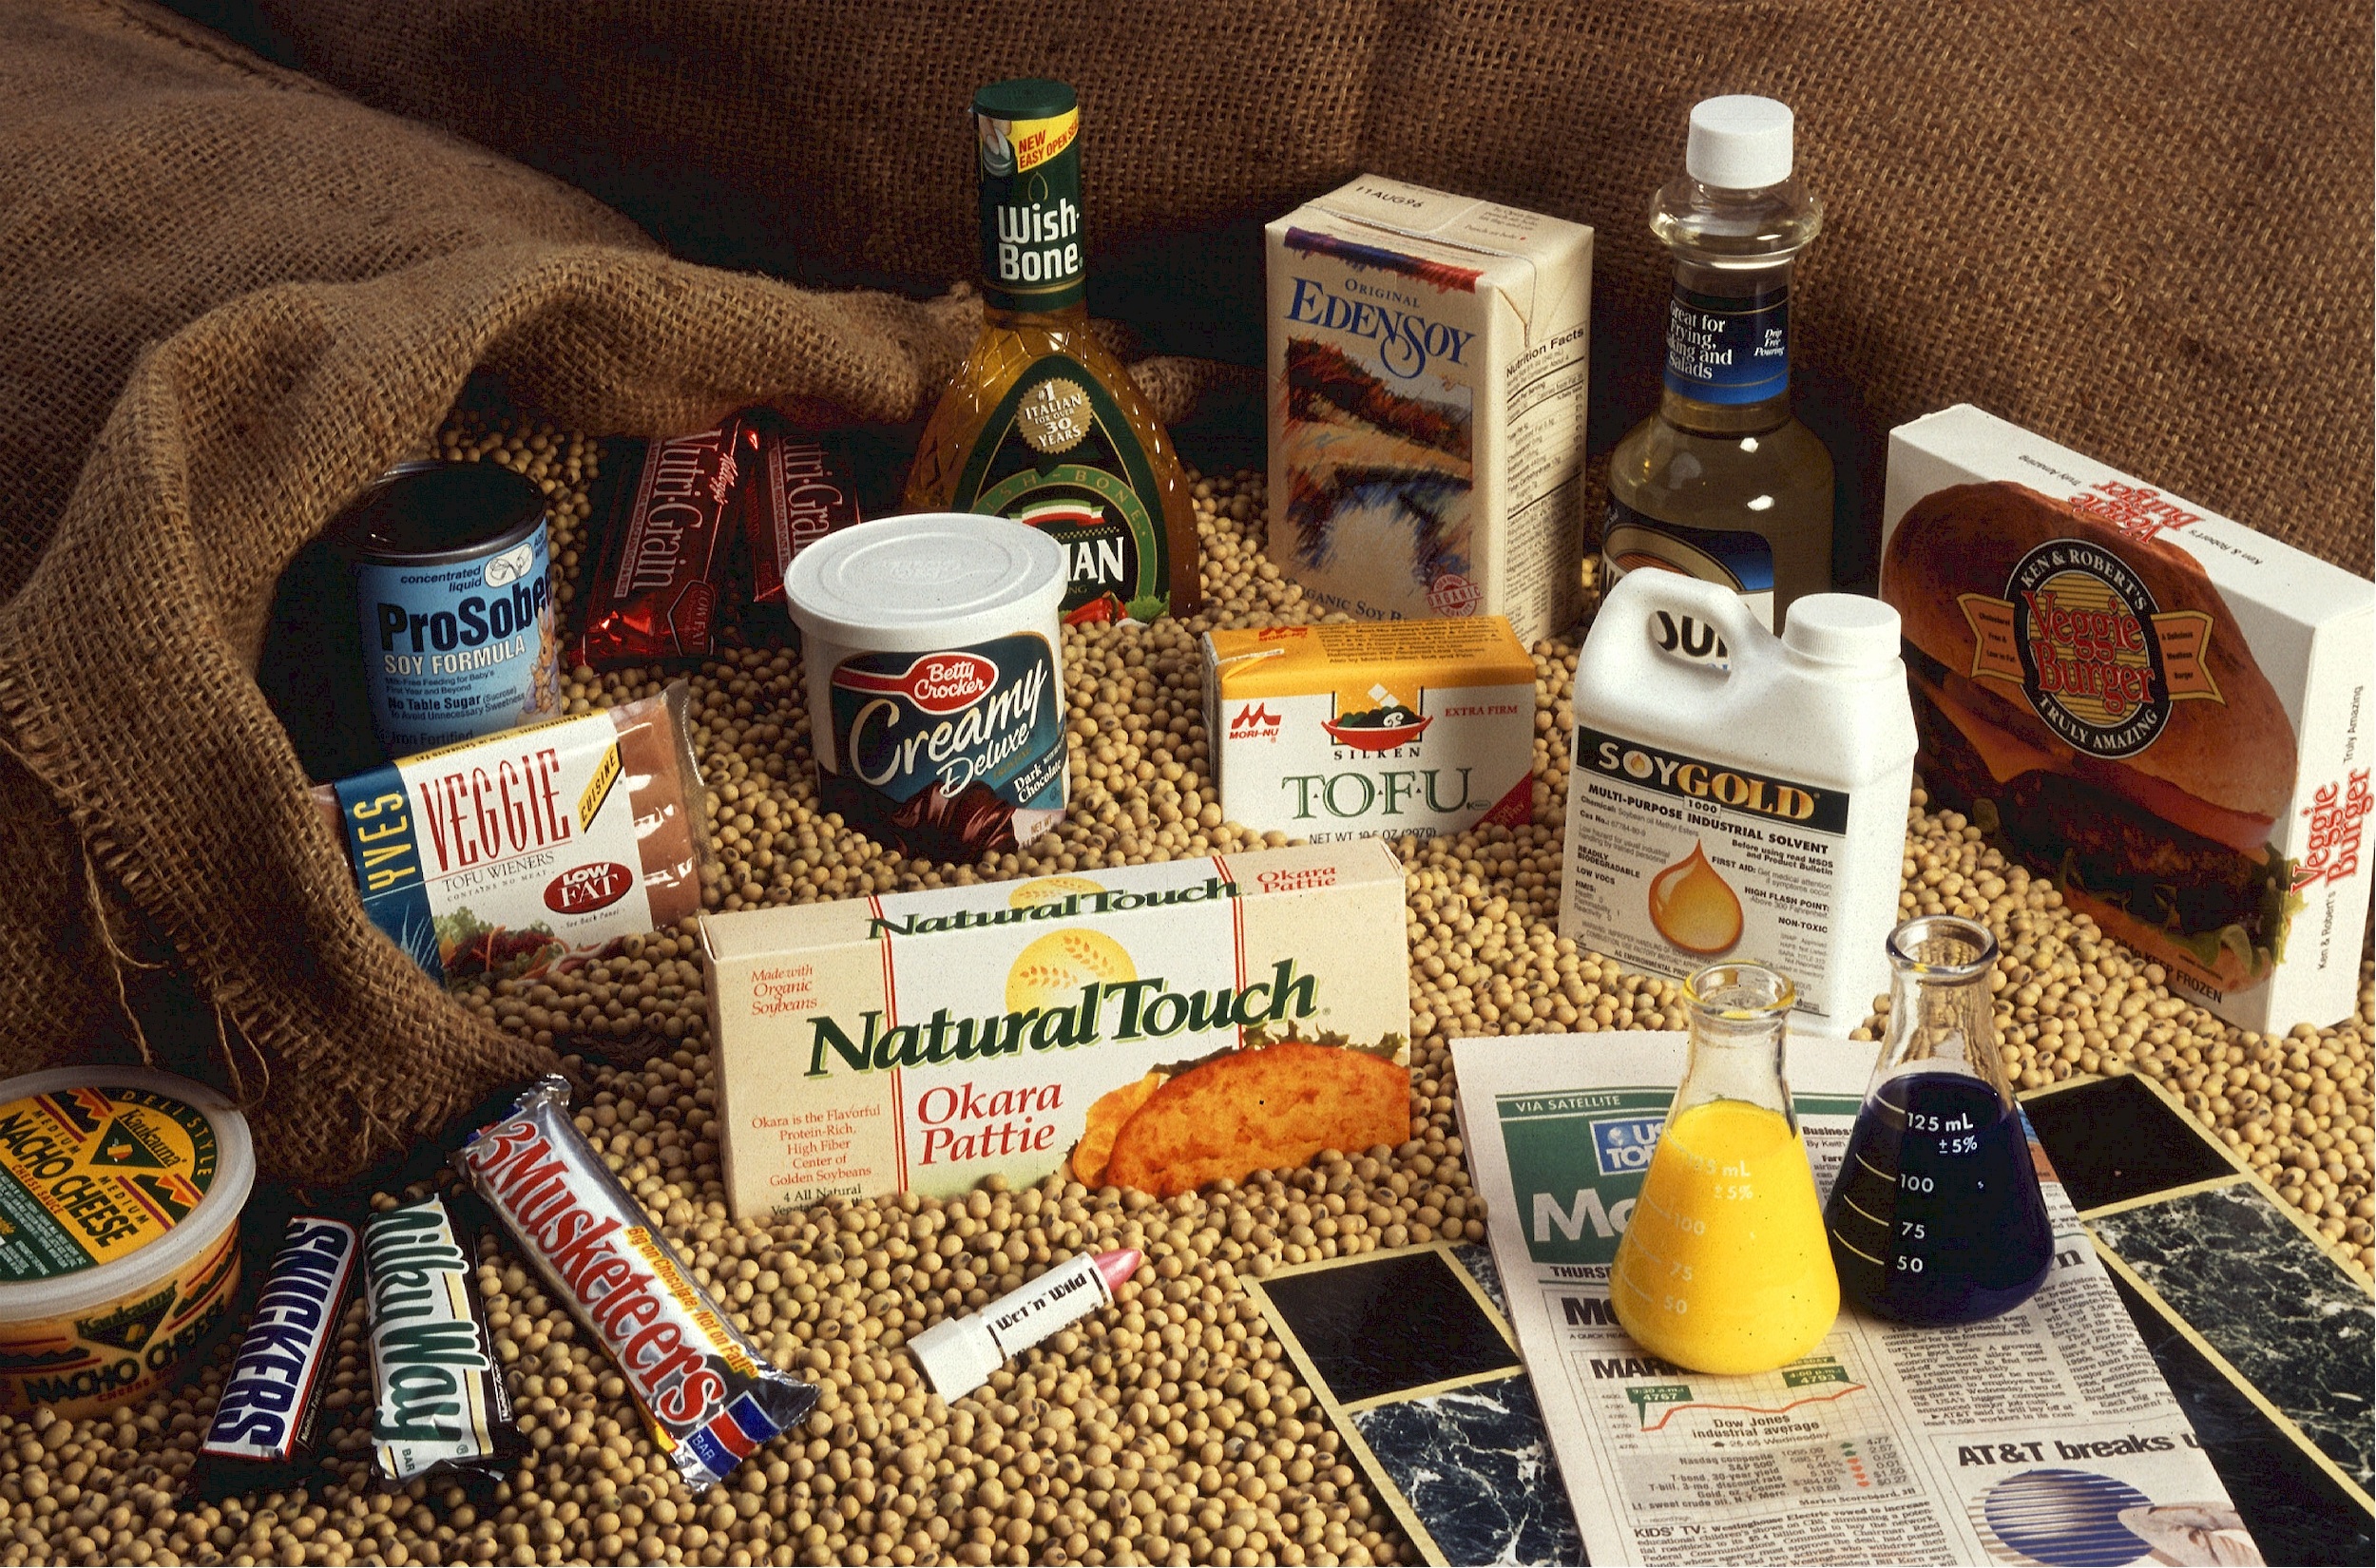
bean, food, green, fresh, healthy, nutrition, foods, vegan, soybeans, hamper, tofu, legume, sense, soy, uses